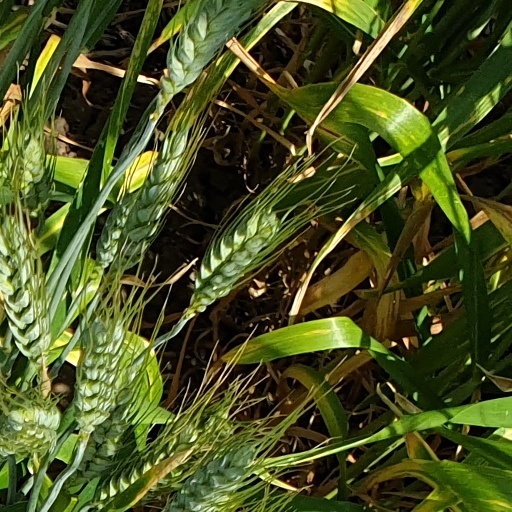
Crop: wheat